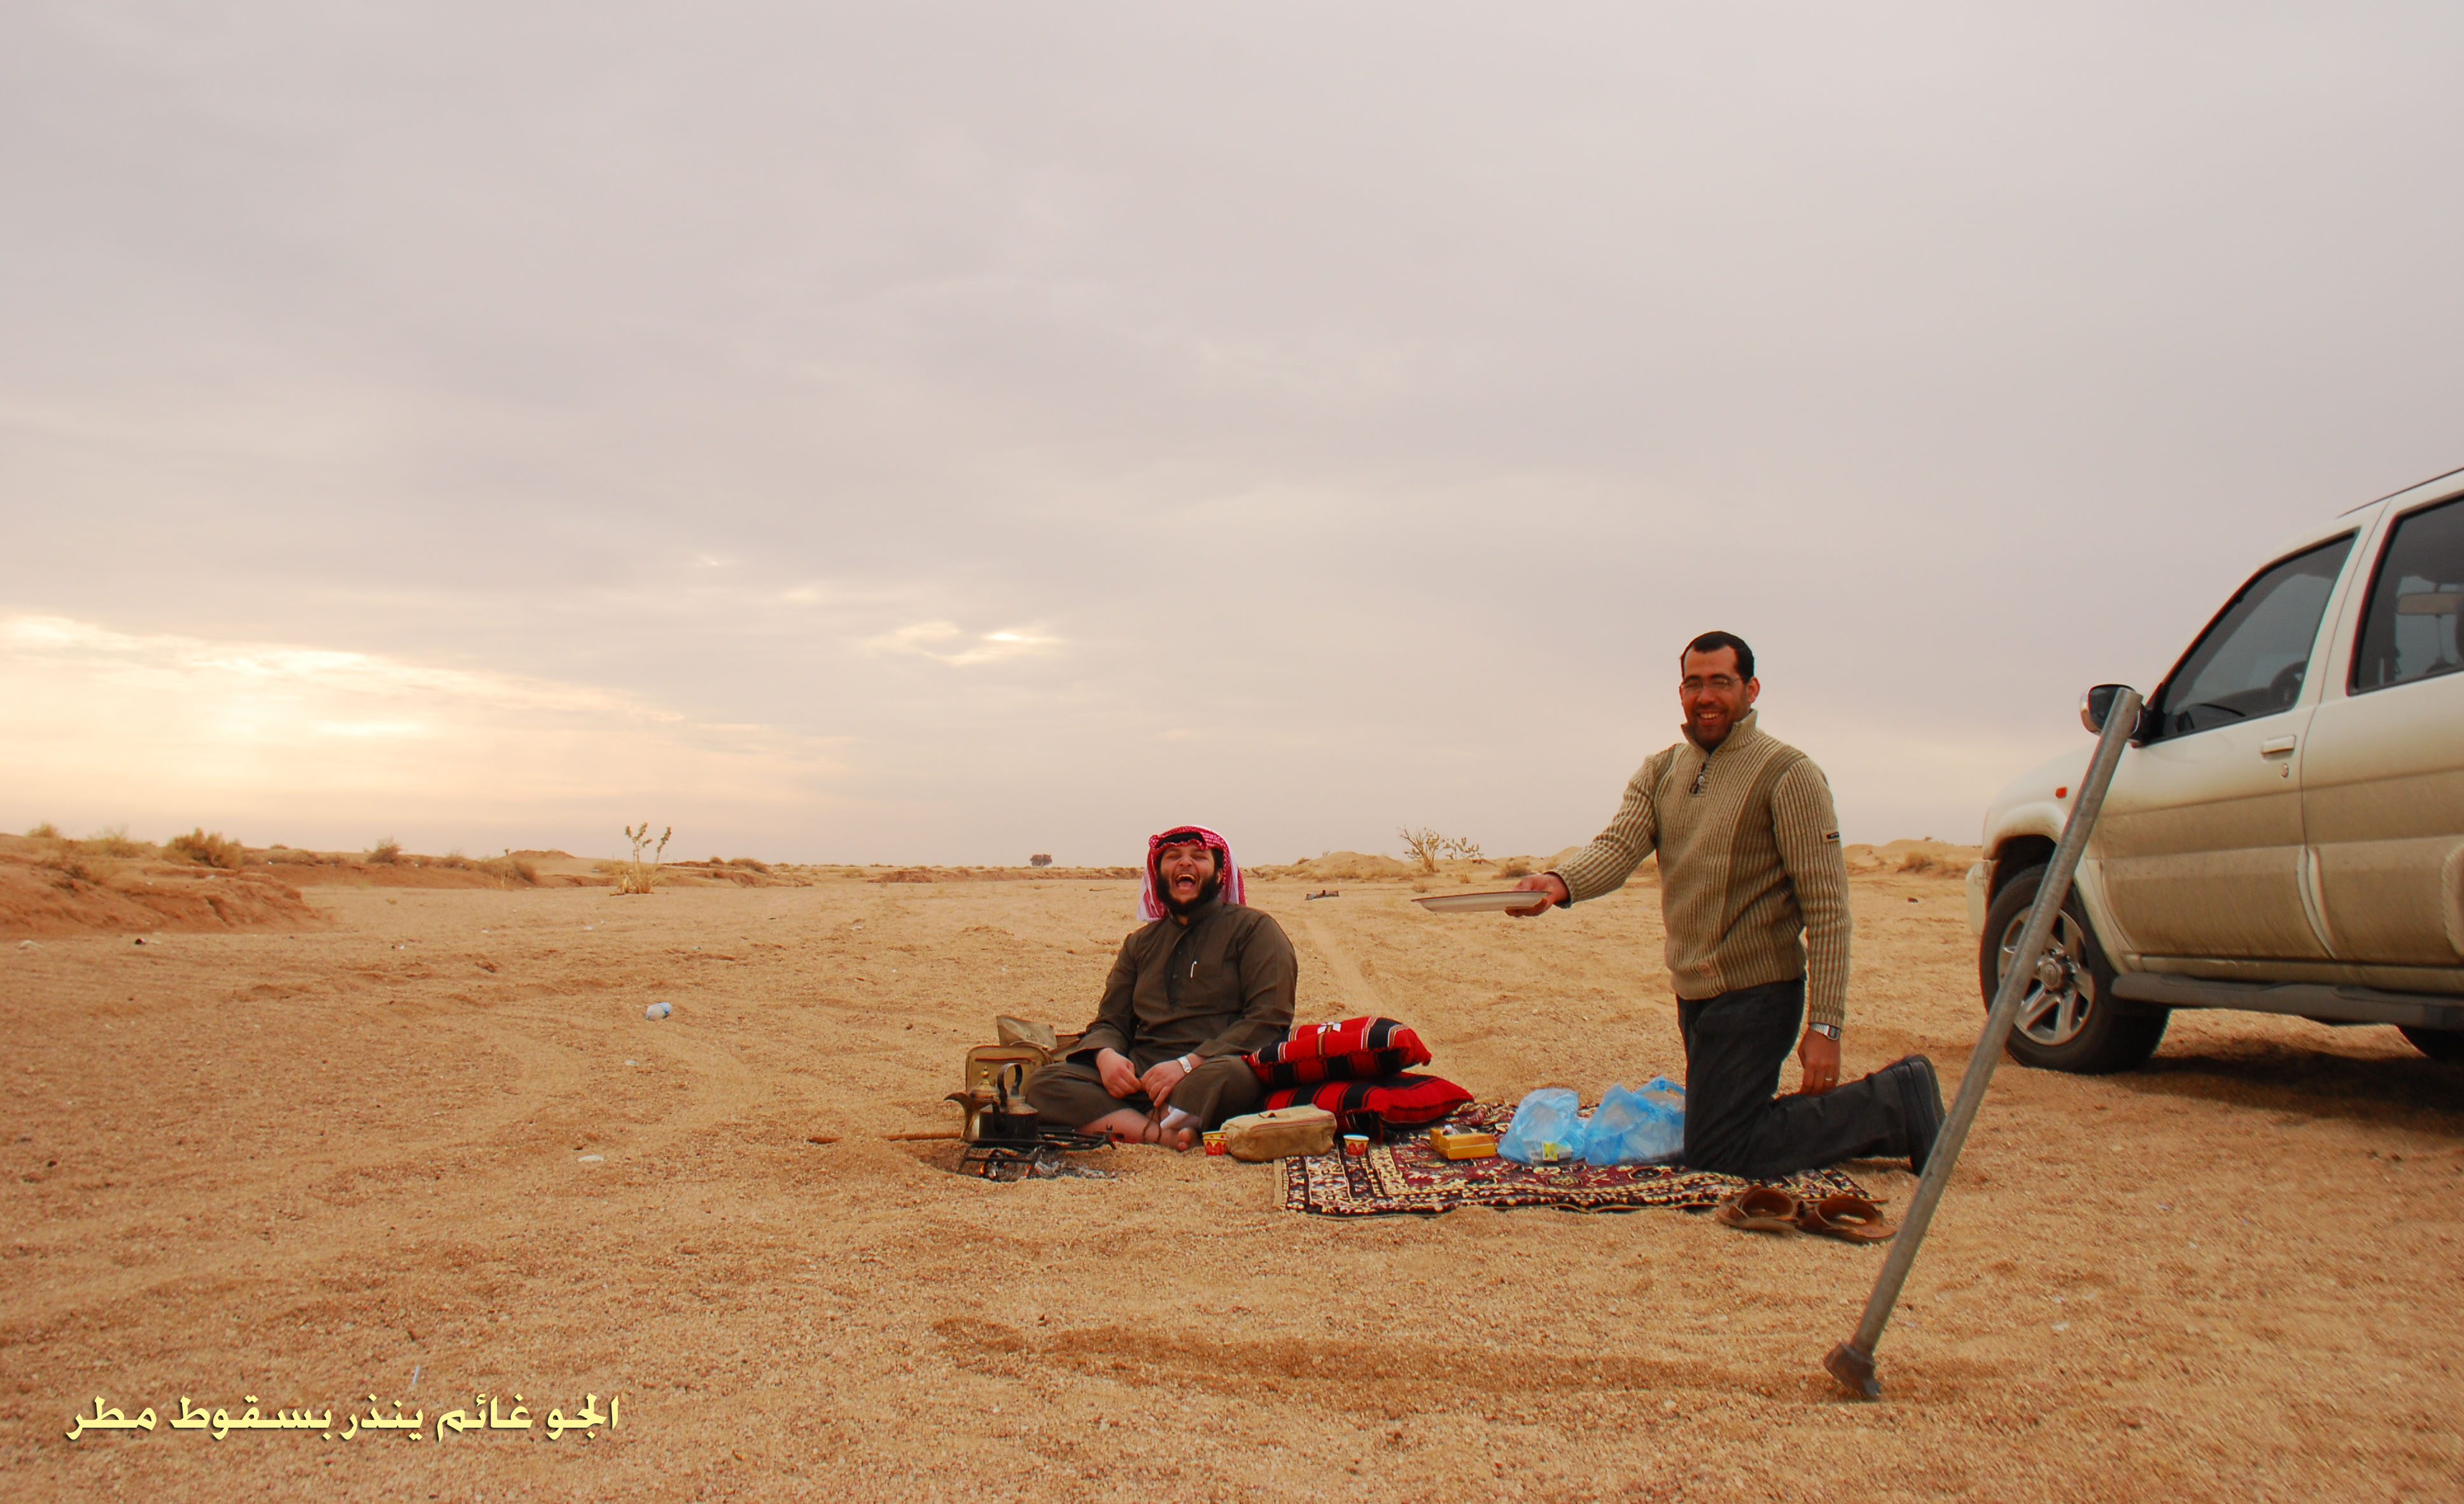
rass, natural environment, vehicle, landscape, sand, off roading, desert, car, sky, beach, recreation, vacation, tourism, travel, aeolian landform, cloud, road, sitting, off road vehicle, sahara, road trip, wadi